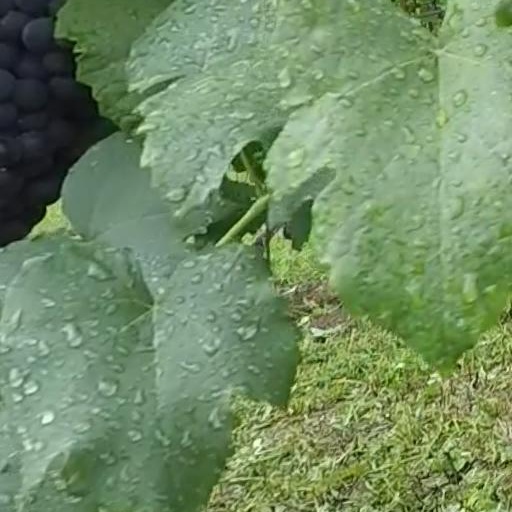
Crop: grape